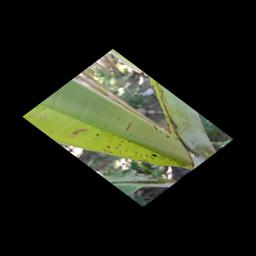
Label: BANANA APHIDS